Maxfield Parrish

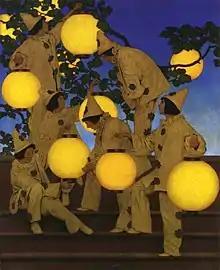
"The Lantern Bearers" (1908), created for "Collier's" magazine, shows Parrish's use of glazes and saturated color in an evocative night scene. Crystal Bridges Museum of American Art

Parrish entered into an artistic career that lasted for more than half a century, and which helped shape the Golden Age of illustration and American visual arts. During his career, he produced almost 900 pieces of art including calendars, greeting cards, and magazine covers. Parrish's early works were mostly in black and white.